Pieces of a Woman

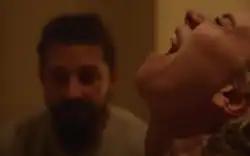
Kirby performing in the opening scene; portraying such emotions and Martha's journey for continuous takes led Kirby to cry for "about three minutes" while Mundruczó hugged her.

The scene was filmed six times over two days, four times on one day and twice the next, with one camera; it was the first scene shot for the film and took up over 30 pages in the script. The choice to use a single take stemmed from the scene in the play and its inclusion of live video. Loeb said that they "wanted to make sure that the sequence felt like it was presented as a long-winded breath in some ways". The fourth of the six takes was used; though less technically accurate than the takes on the second day, Mundruczó felt it was more alive. Kirby was glad to be filming the scene in one take, which, while intimidating, meant that she kept the same energy throughout; she said filming the scene was like performing on stage, and that it was "the best film experience of [her] life", though it took a long time to come down from the emotions she went through in making it. To stay in the emotional place between scenes, Kirby listened to a playlist of songs about expectancy and birth.